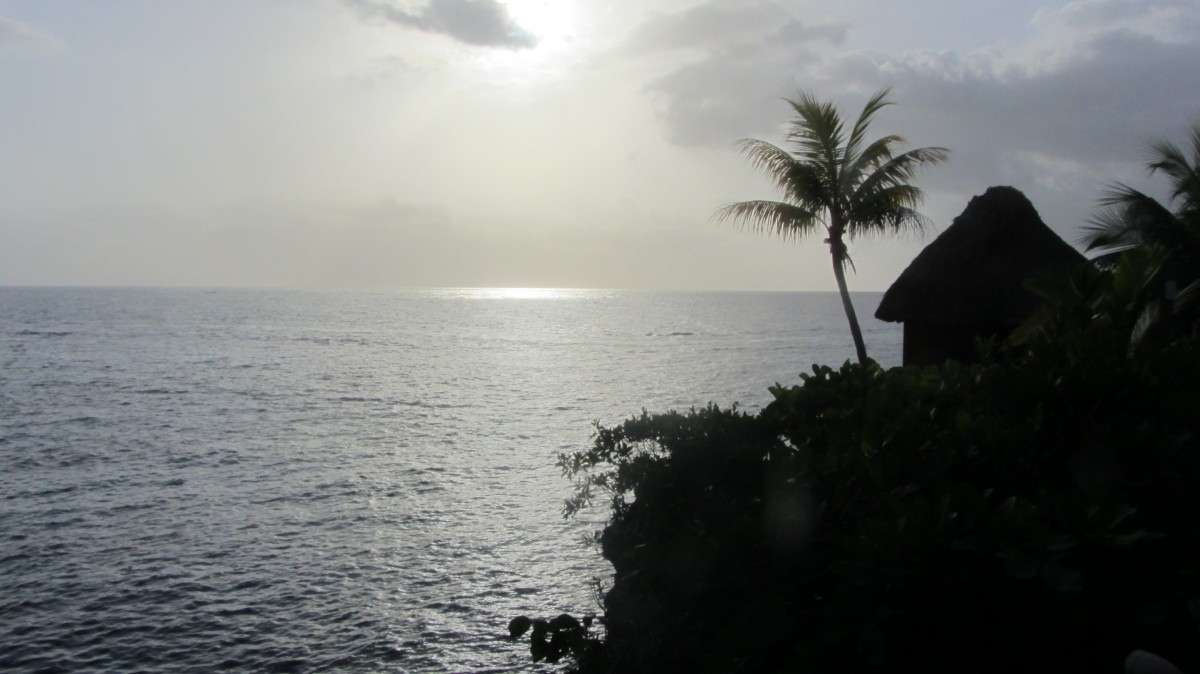
Tags: sea, coast, ocean, horizon, cloud, sunset, sunlight, shore, wave, dusk, bay, body of water